Lynn Loring

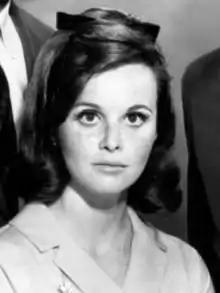
Loring in a 1965 publicity photo for "The F.B.I."

Lynn Loring (born Lynn Eileen Zimring; July 14, 1943 – December 23, 2023) was an American actress and television and film producer.